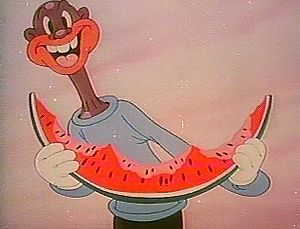
Stereotyper
En udbredt stereotyp opfattelse i Nordamerika var tidligere, at afroamerikanere havde en usædvanlig appetit for vandmelon.
Stereotyper er fælles social repræsentationer.